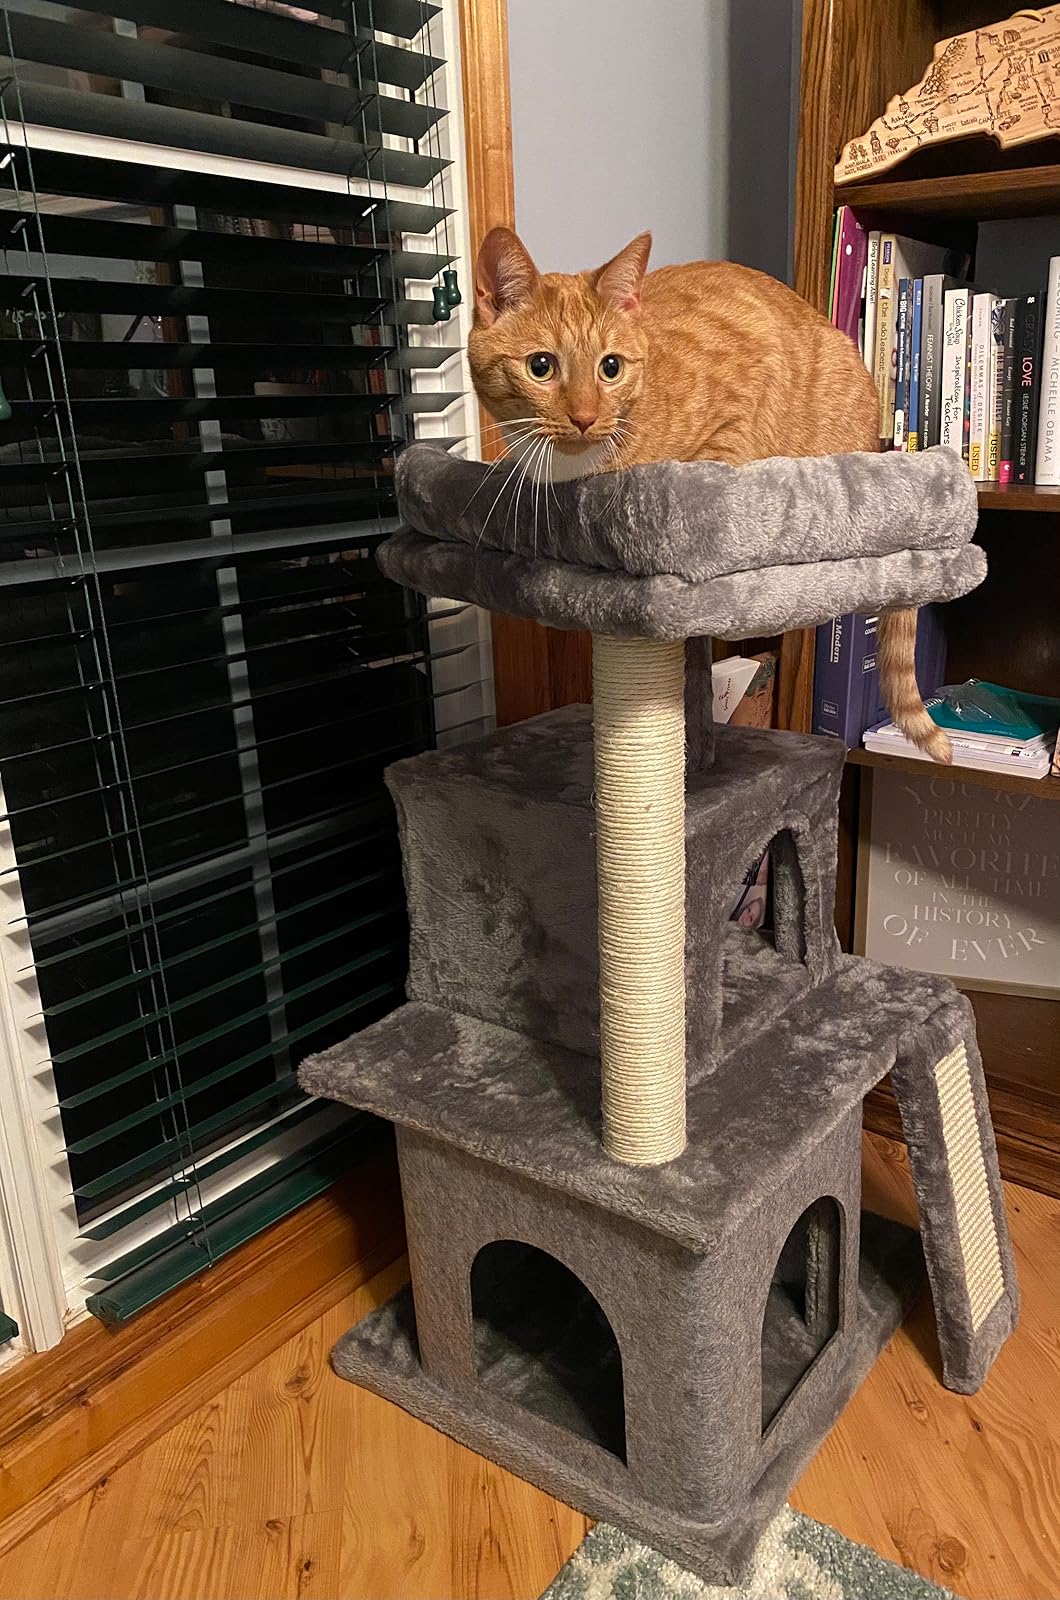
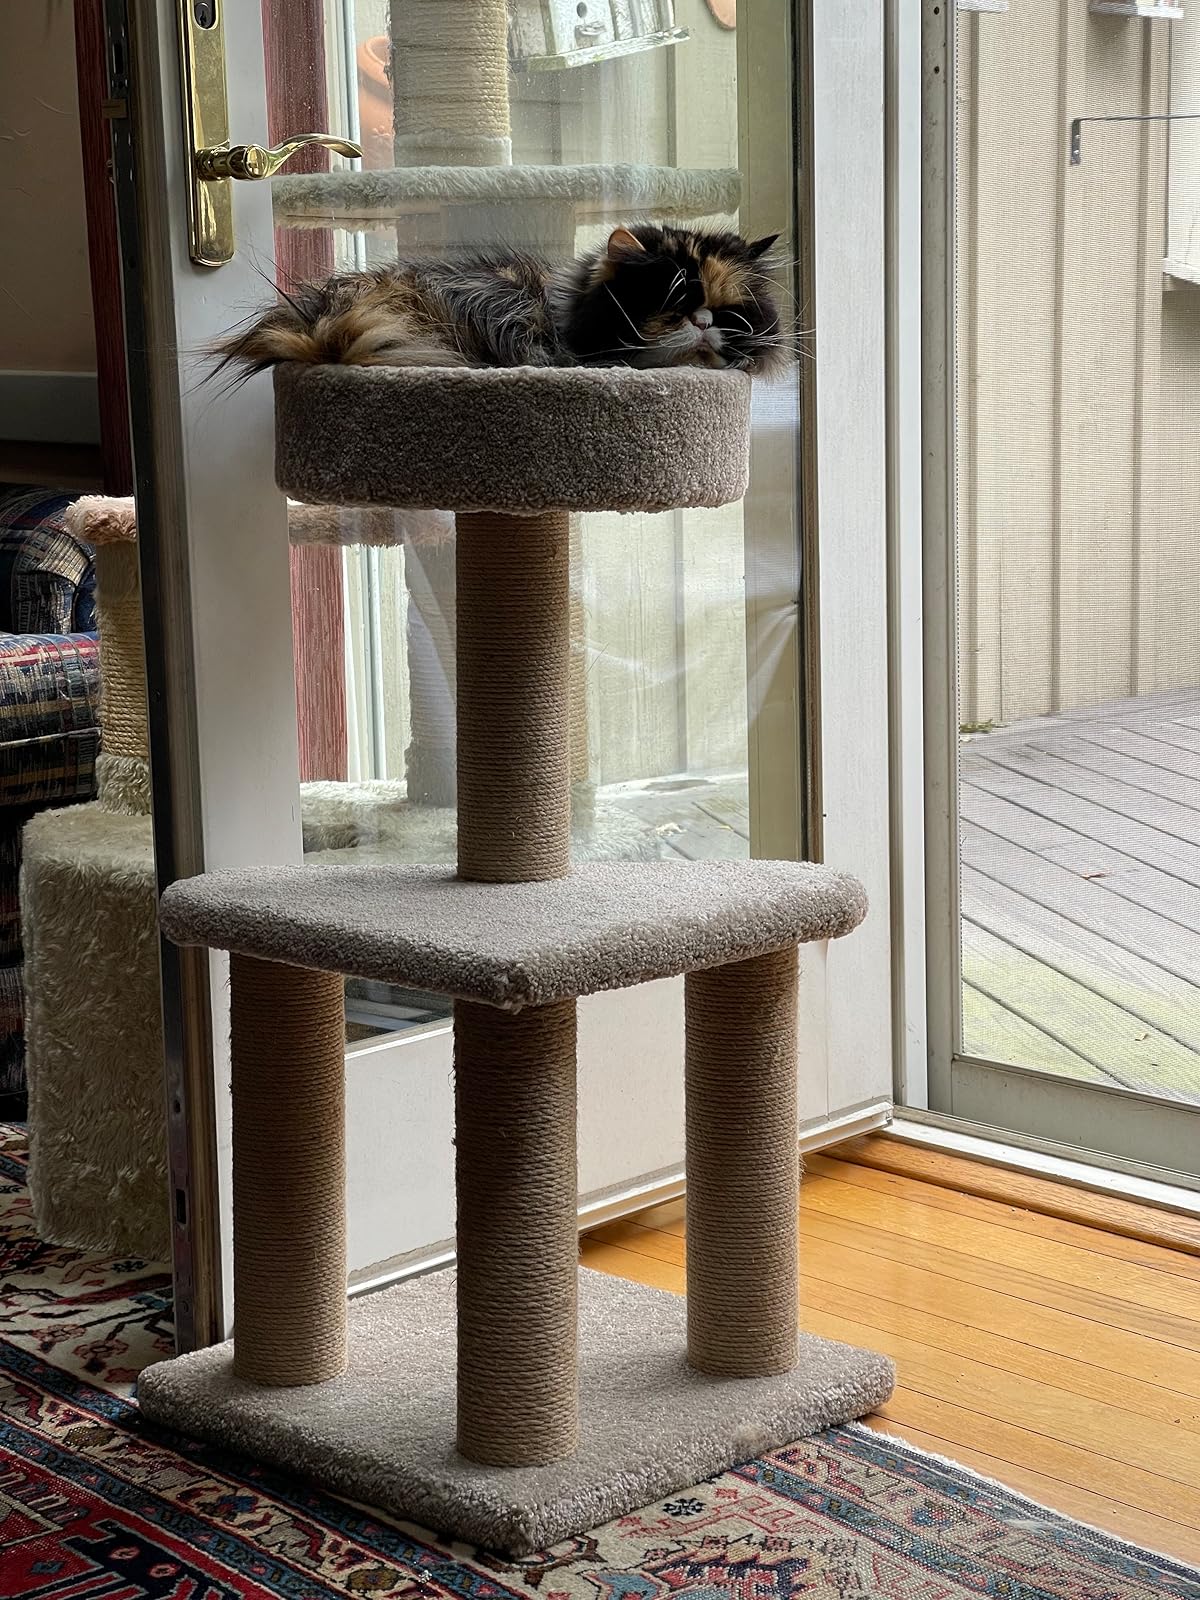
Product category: items_cat tree
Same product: no